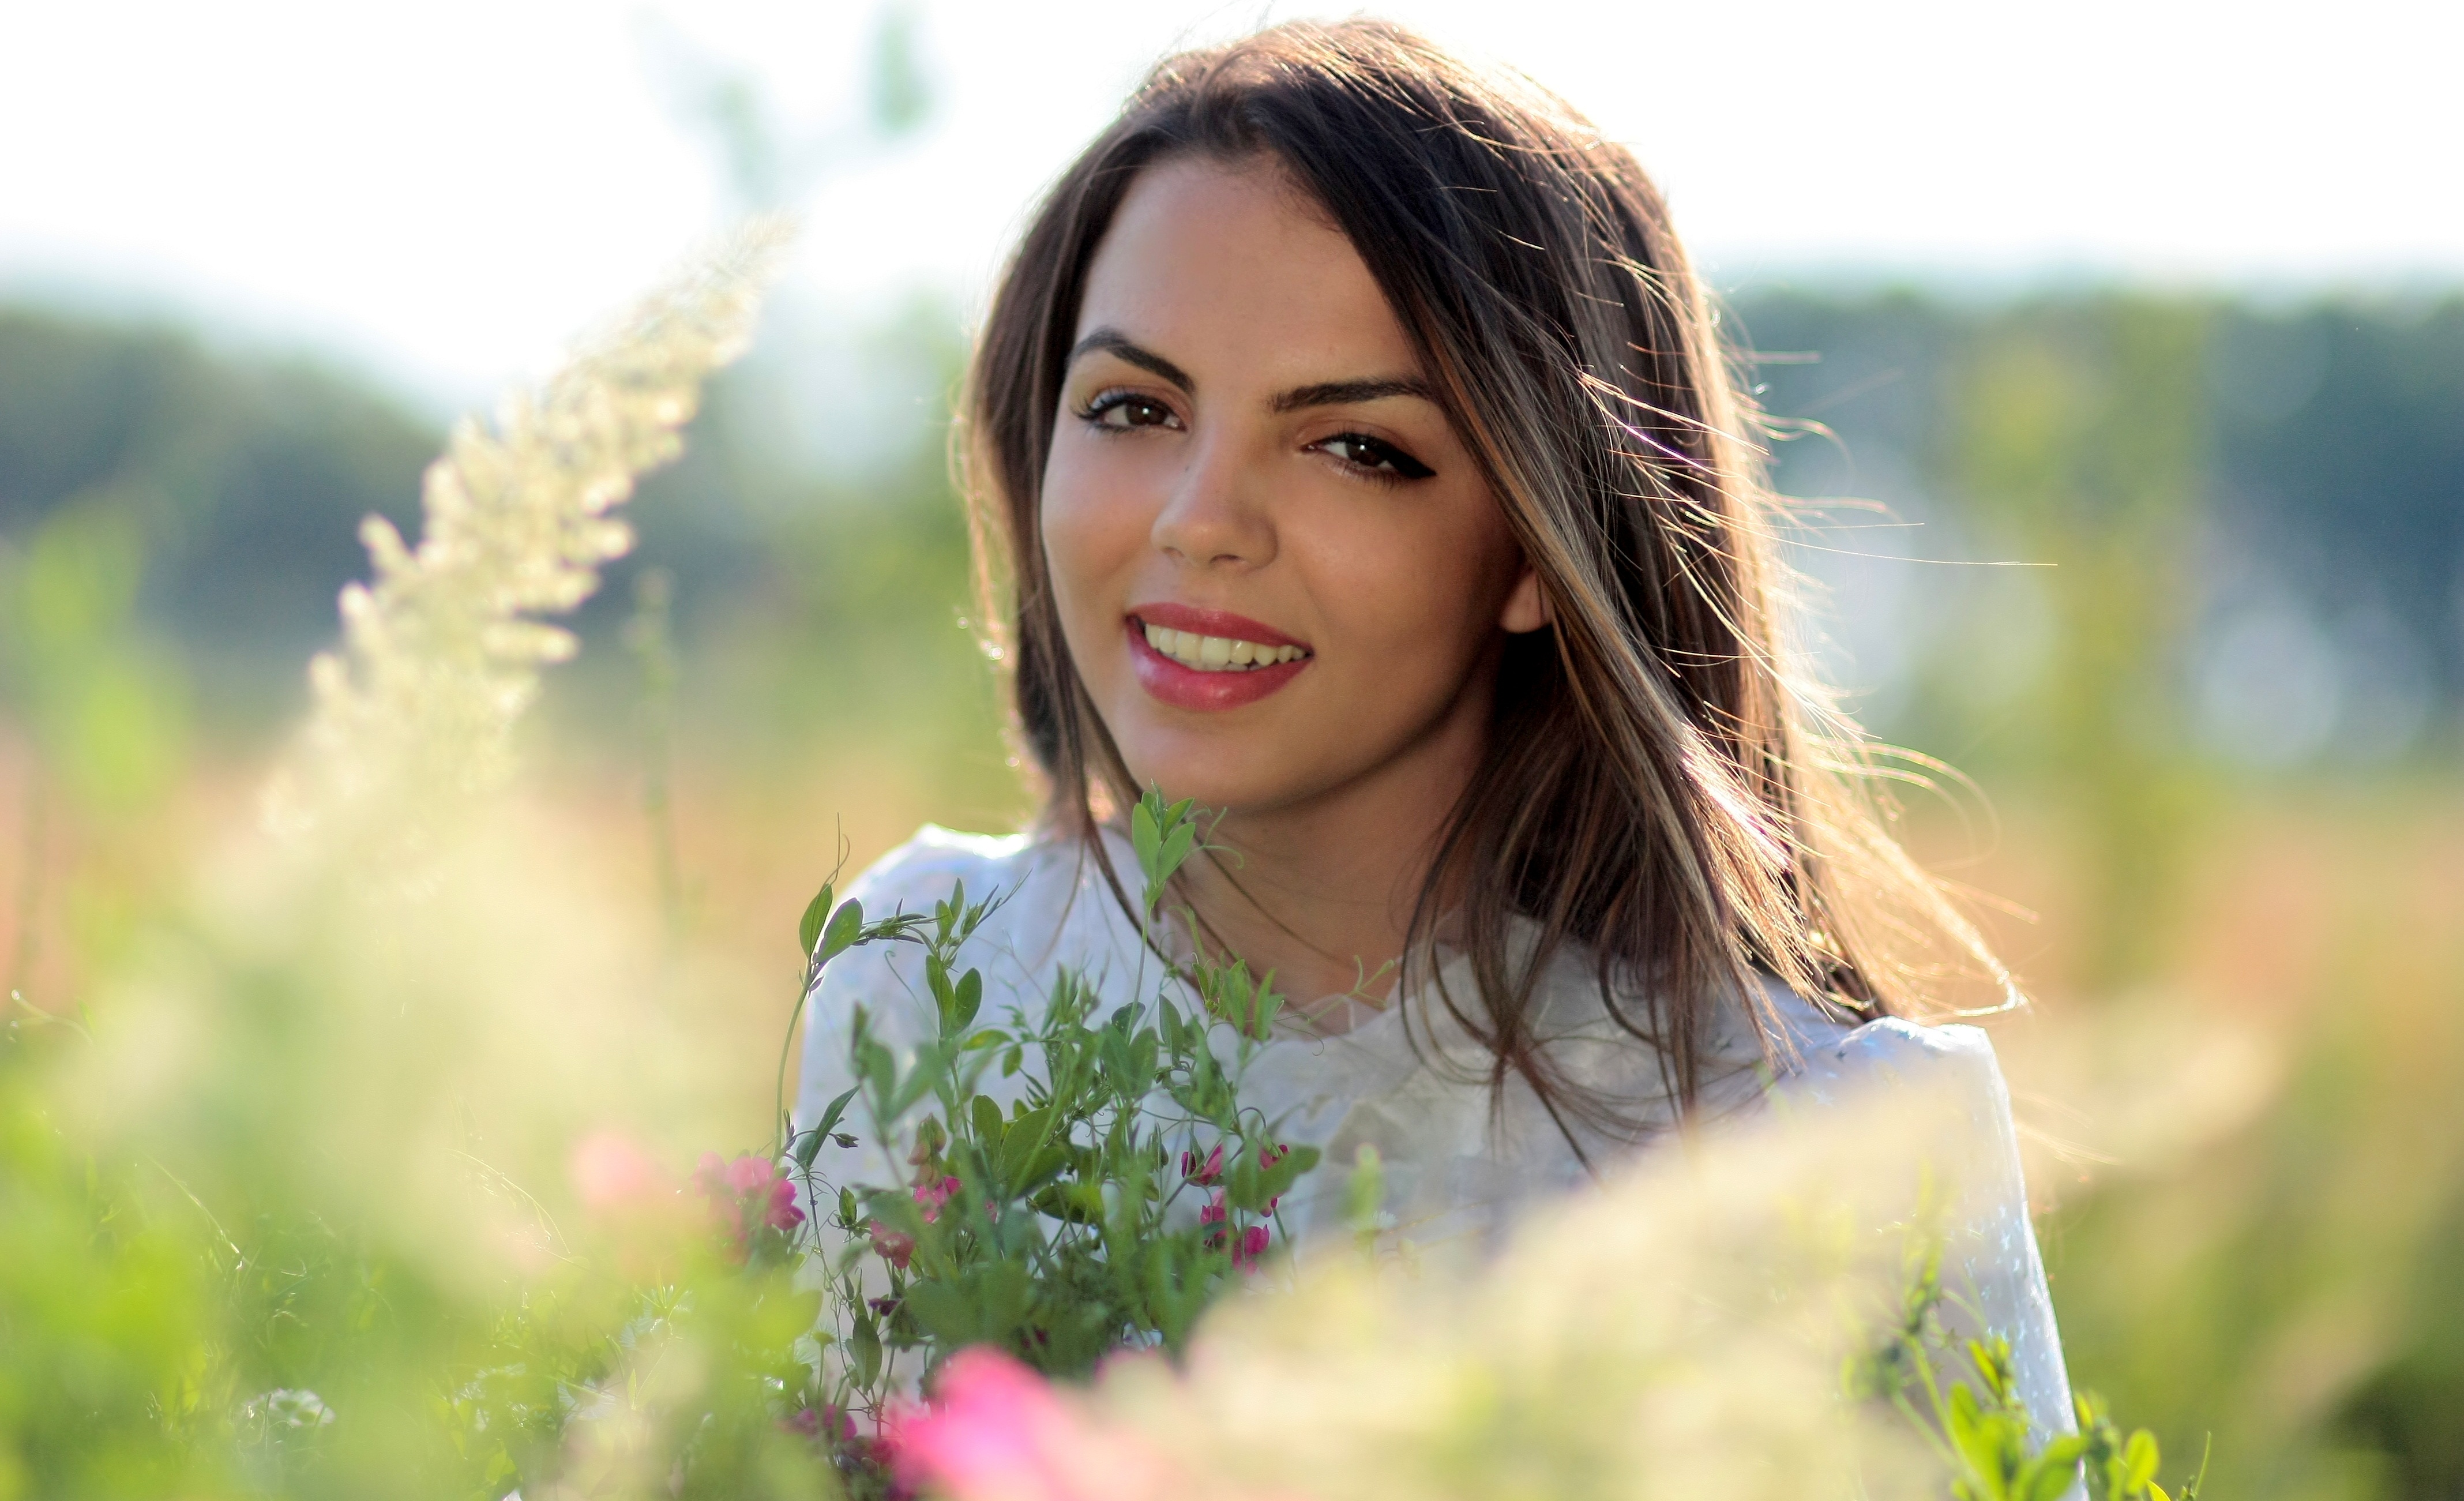
grass, person, girl, woman, photography, meadow, flower, summer, portrait, model, smile, plain, long hair, eye, photograph, skin, beauty, abdomen, photo shoot, brown hair, dark eyes, portrait photography